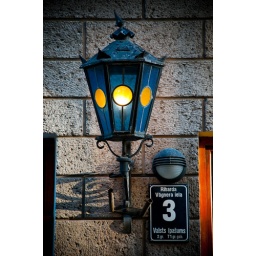
old blue beautiful lantern on old brick wall in street of Riga old town, Latvia